Jerry Johnson (baseball)

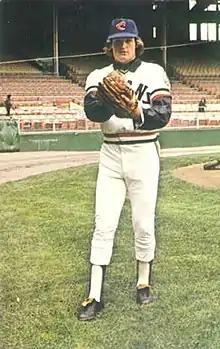
Johnson in 1973

Jerry Michael Johnson (December 3, 1943 – November 15, 2021) was an American professional baseball pitcher. He played in Major League Baseball (MLB) with the Philadelphia Phillies, St. Louis Cardinals, San Francisco Giants, Cleveland Indians, Houston Astros, San Diego Padres, and Toronto Blue Jays.